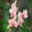
Label: orchid